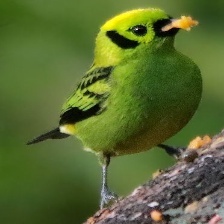
Species: EMERALD TANAGER
Scientific name: TANGARA FLORIDA